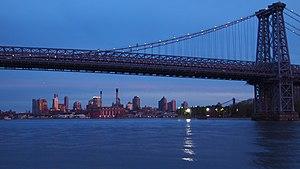
Williamsburg Bridge au crépuscule depuis le bateau-tour
Le pont de Williamsburg est un pont suspendu de la ville de New York, qui traverse l'East River, reliant l'arrondissement de Manhattan à la hauteur de Delancey Street à celui de Brooklyn, au niveau du quartier de Williamsburg.